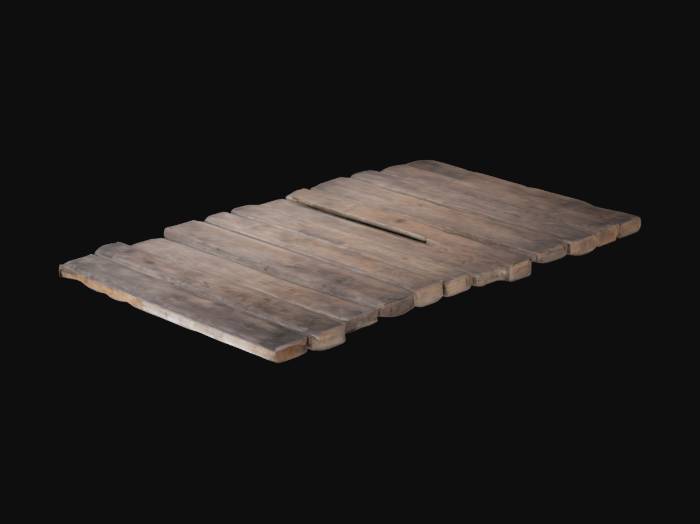
미적 점수 (1~10점): 7